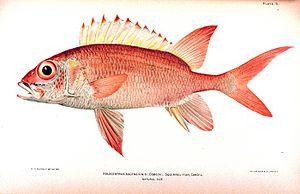
Bons baisers de Paris est un recueil de cinq nouvelles d'espionnage de l'écrivain britannique Ian Fleming mettant en scène le personnage de James Bond pour la huitième fois. Il est publié le 11 avril 1960 au Royaume-Uni. Une première traduction française partielle paraît en 1961 sous le titre James Bond en danger avant qu'une seconde traduction plus complète sorte en 1965 sous le titre définitif Bons baisers de Paris. Cet ouvrage marque un changement de format pour Ian Fleming qui avait écrit les sept précédentes aventures de James Bond sous forme de romans.